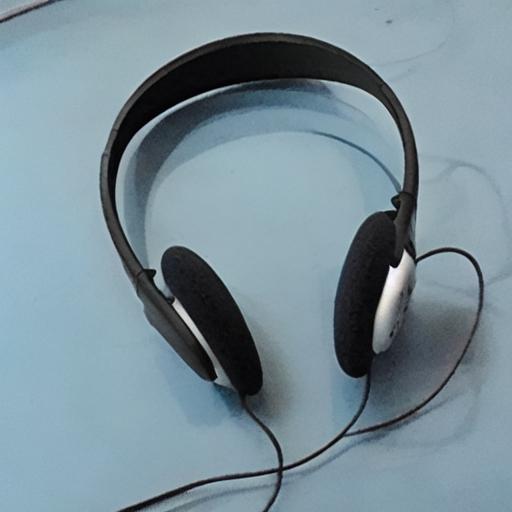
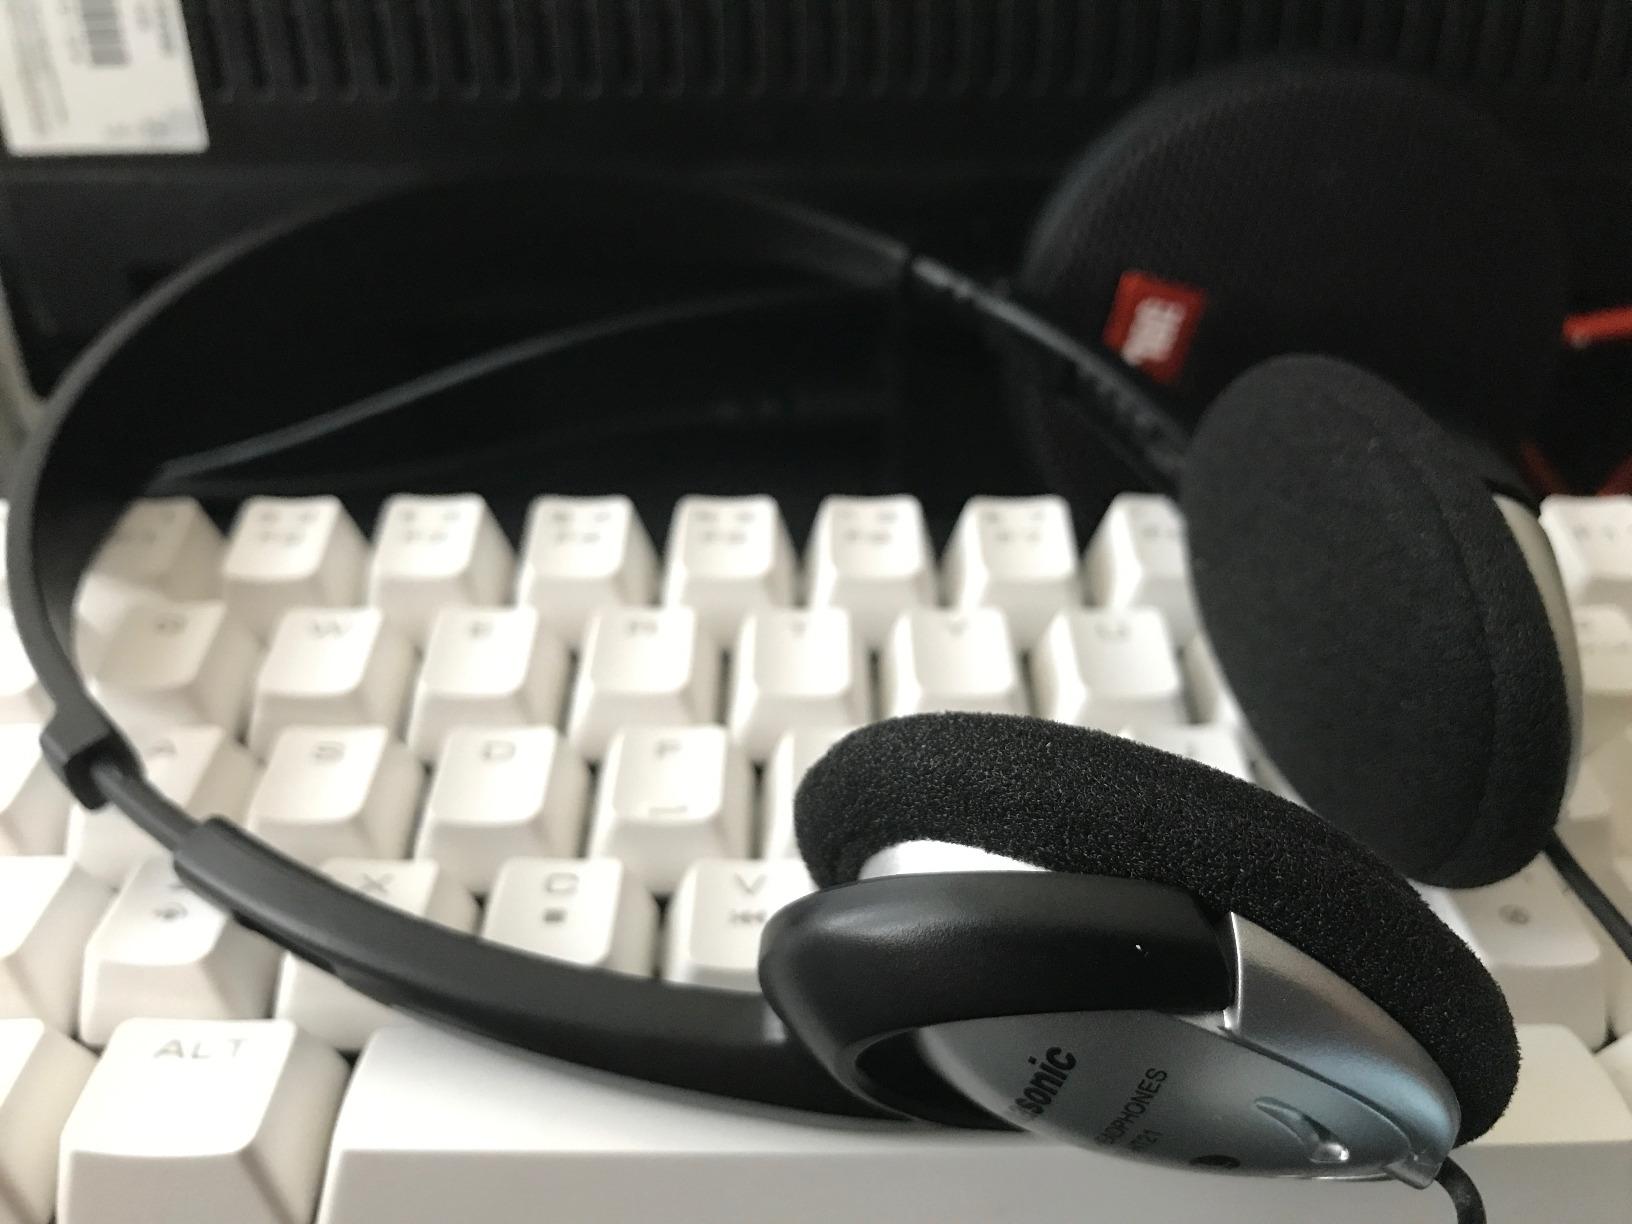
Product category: headphones
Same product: no